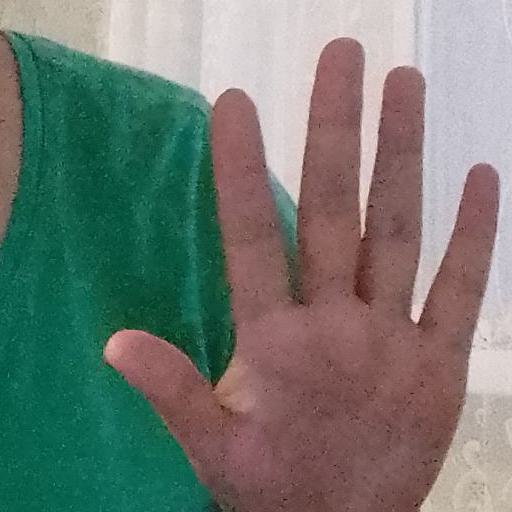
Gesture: palm